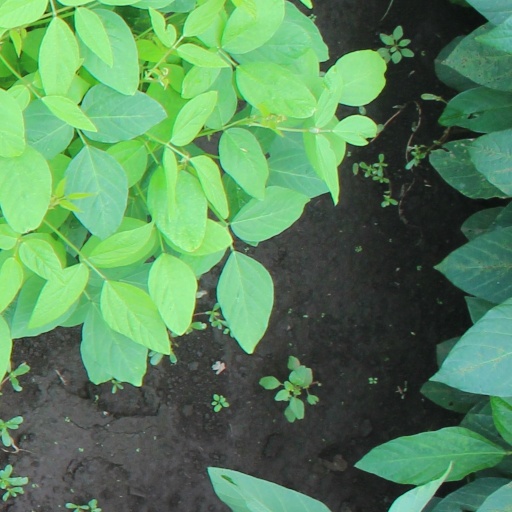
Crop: soybean